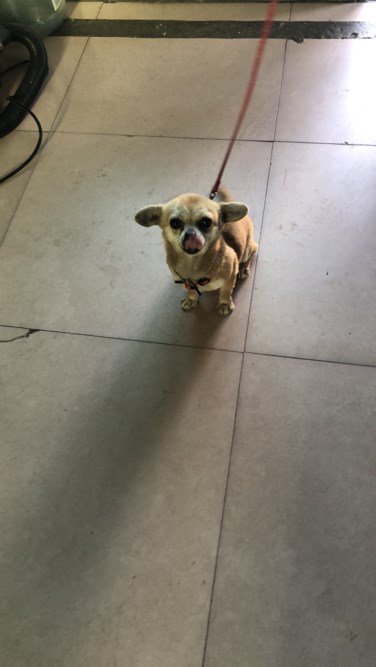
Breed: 3336-n000121-chinese_rural_dog